Knox College (Illinois)

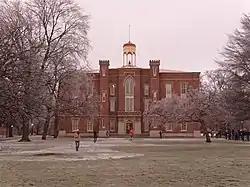
Old Main, the oldest building on the campus of Knox College

Knox employs a 3–3 academic calendar rather than a traditional semester-based approach. In each of the three 10-week terms, students take three courses. Faculty members teach two courses each term, giving them more time for one-on-one mentoring.